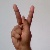
The image shows a hand gesture representing the letter 'K' in Indian Sign Language.